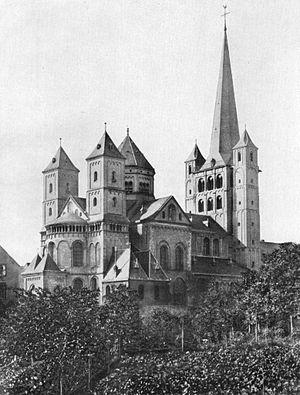
Les Ezzonides étaient une dynastie de Lotharingie datant du IXᵉ siècle. Au faîte de leur puissance au XIᵉ siècle par leur alliance avec la dynastie ottonienne des empereurs du Saint Empire, ils dominèrent la région du Rhin pendant plus d'un siècle.
La Maison de Limburg Stirum ou de Limbourg Styrum est une des plus anciennes familles d’Europe. Elle prend son nom au XIIᵉ siècle, du comté souverain de Limbourg-sur-la-Lenne, qui doit son nom à la ville de Limbourg situé le long de la Lenne. Cette ville doit son nom au duché de Limbourg et sa capitale Limbourg. Elle est la seule branche survivante de la dynastie des comtes de Berg, qui régne du XIᵉ siècle au début du XVIᵉ siècle sur une grande partie de la Westphalie.